Evsey Galperin

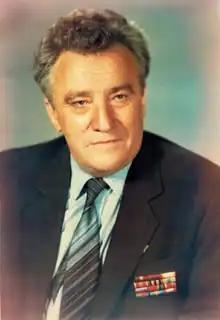
Galperin displaying his medals

Evsey Iosifovich Galperin (October 31, 1920 - October 20, 1990) was a Soviet seismologist and professor at the Institute of Earth Physics of the USSR Academy of Sciences. He was inventor of the symmetric triaxial seismometer design, today known as the "Galperin configuration".